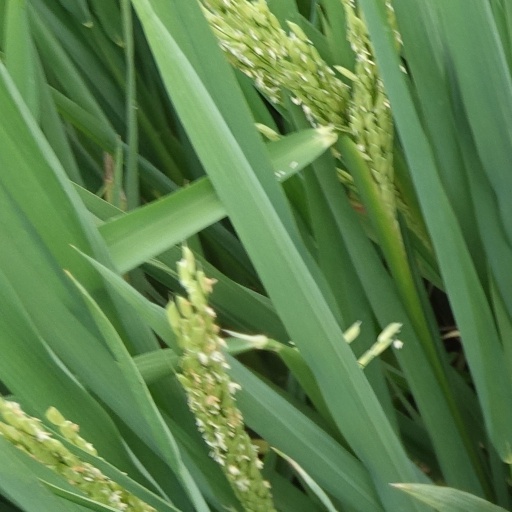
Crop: rice